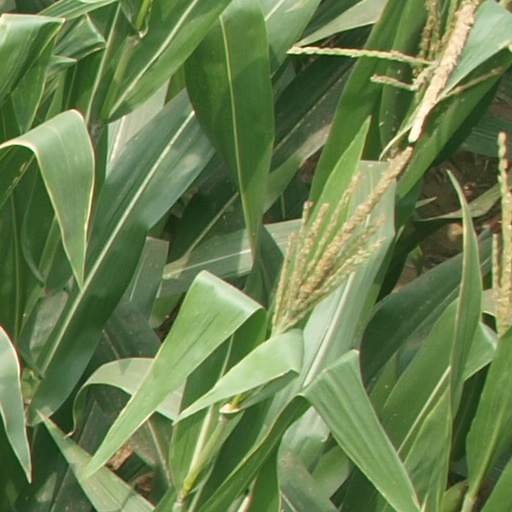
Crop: maize; corn